Well of Souls

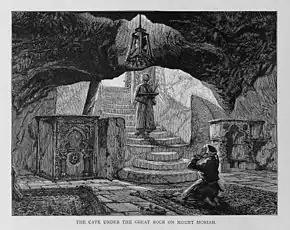

In Islam, the Foundation Stone is known as the Noble Rock. Al-Tabari, a Muslim writer of the 9th century CE, identified the rock with the place where the Romans had "buried the temple [] at the time of the sons of Israel." Some modern Muslims believe it to be the spot from which Muhammad ascended to heaven during his (Isra and Mi'raj, 'Night Journey'). According to a medieval Islamic tradition, the Foundation Stone tried to follow Muhammad as he ascended, leaving his footprint here while pulling up and hollowing out the cave below. The impression of the hand of the Archangel Gabriel, made as he restrained the Stone from rising, is nearby.